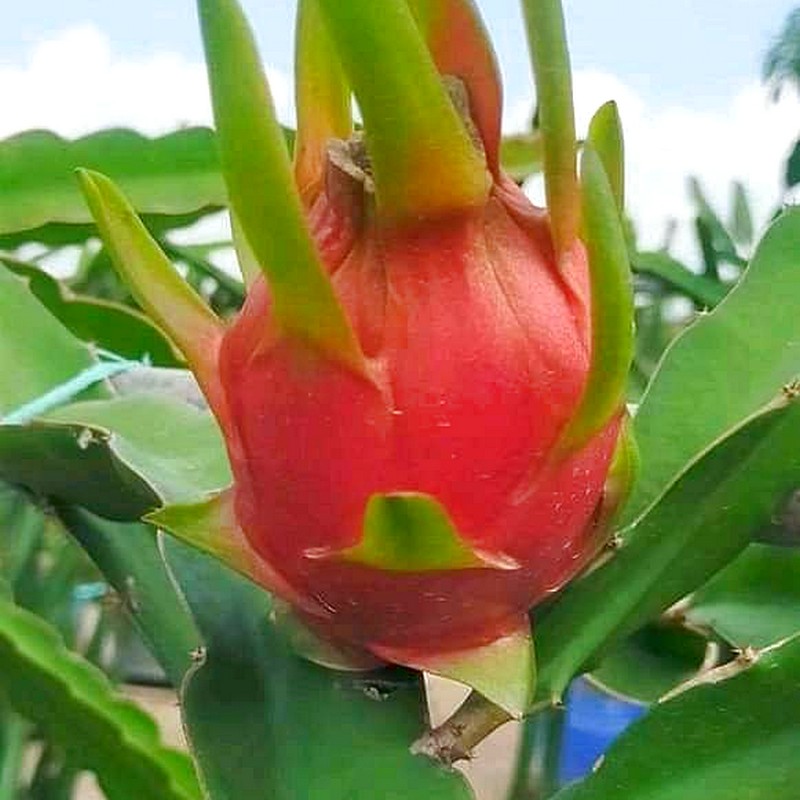
Label: Fresh Dragon Fruit